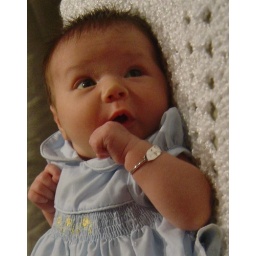
Addie in blue dress 2